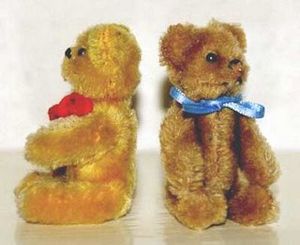
Schuco Piccolo
2 Schuco minibamser fra 1970'erne. Foto: Dorthe Salamander
2 Schuco minibamser fra 1970'erne
Schuco Piccolo er benævnelsen for de minibamser, som den tyske legetøjsfabrik Schuco producerede fra 1920'erne til 1970'erne.